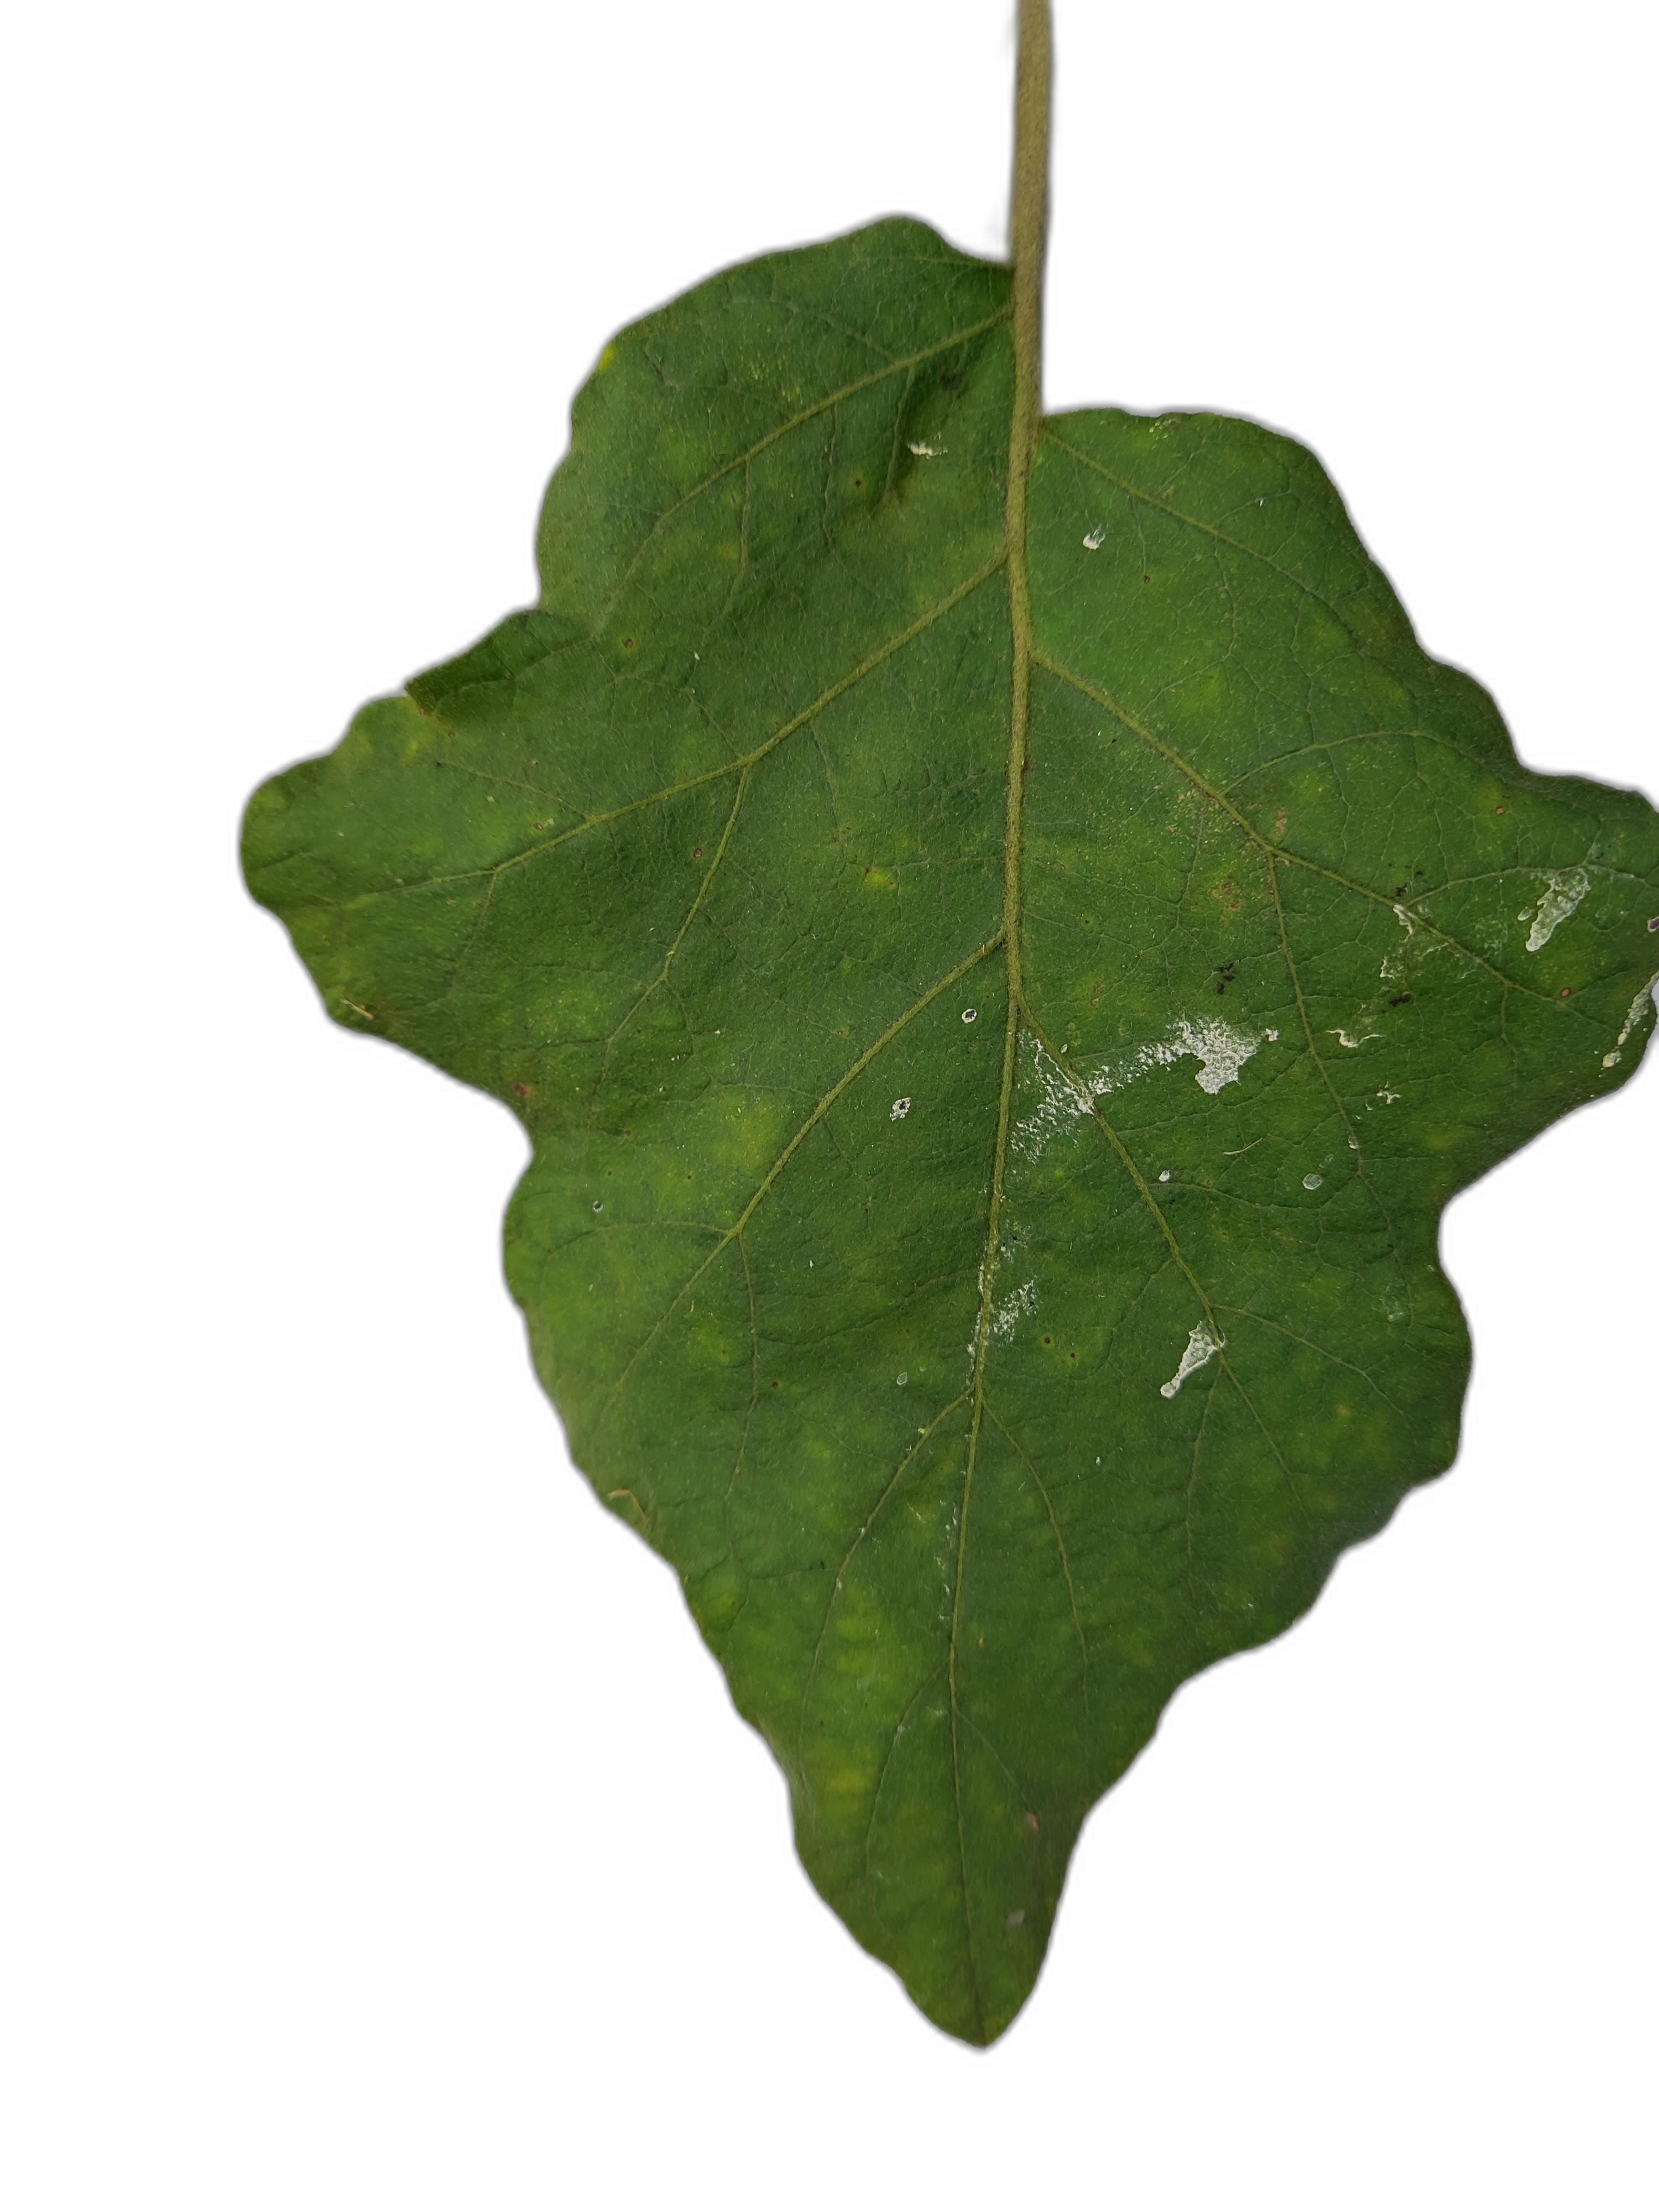
Label: Healthy Leaf